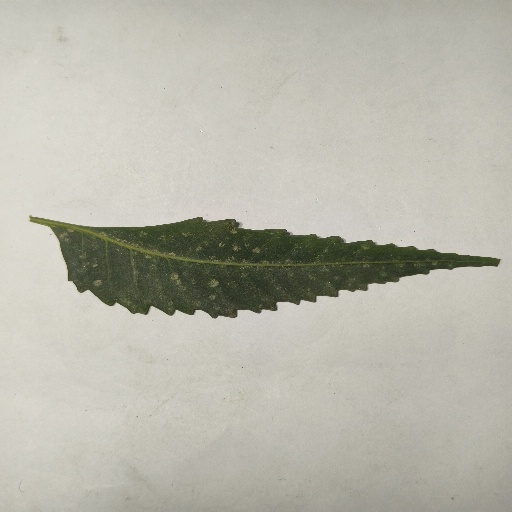
Species: Neem
Leaf condition: Powdery Mildew